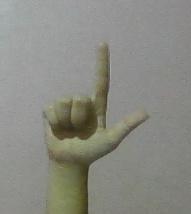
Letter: laam